Heinrich Retschury

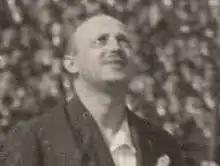

Heinrich Carl Franz Retschury (5 January 1887 – 15 December 1944) was an Austrian football player, referee, coach and official. He played for First Vienna FC and the Austrian team as defender.